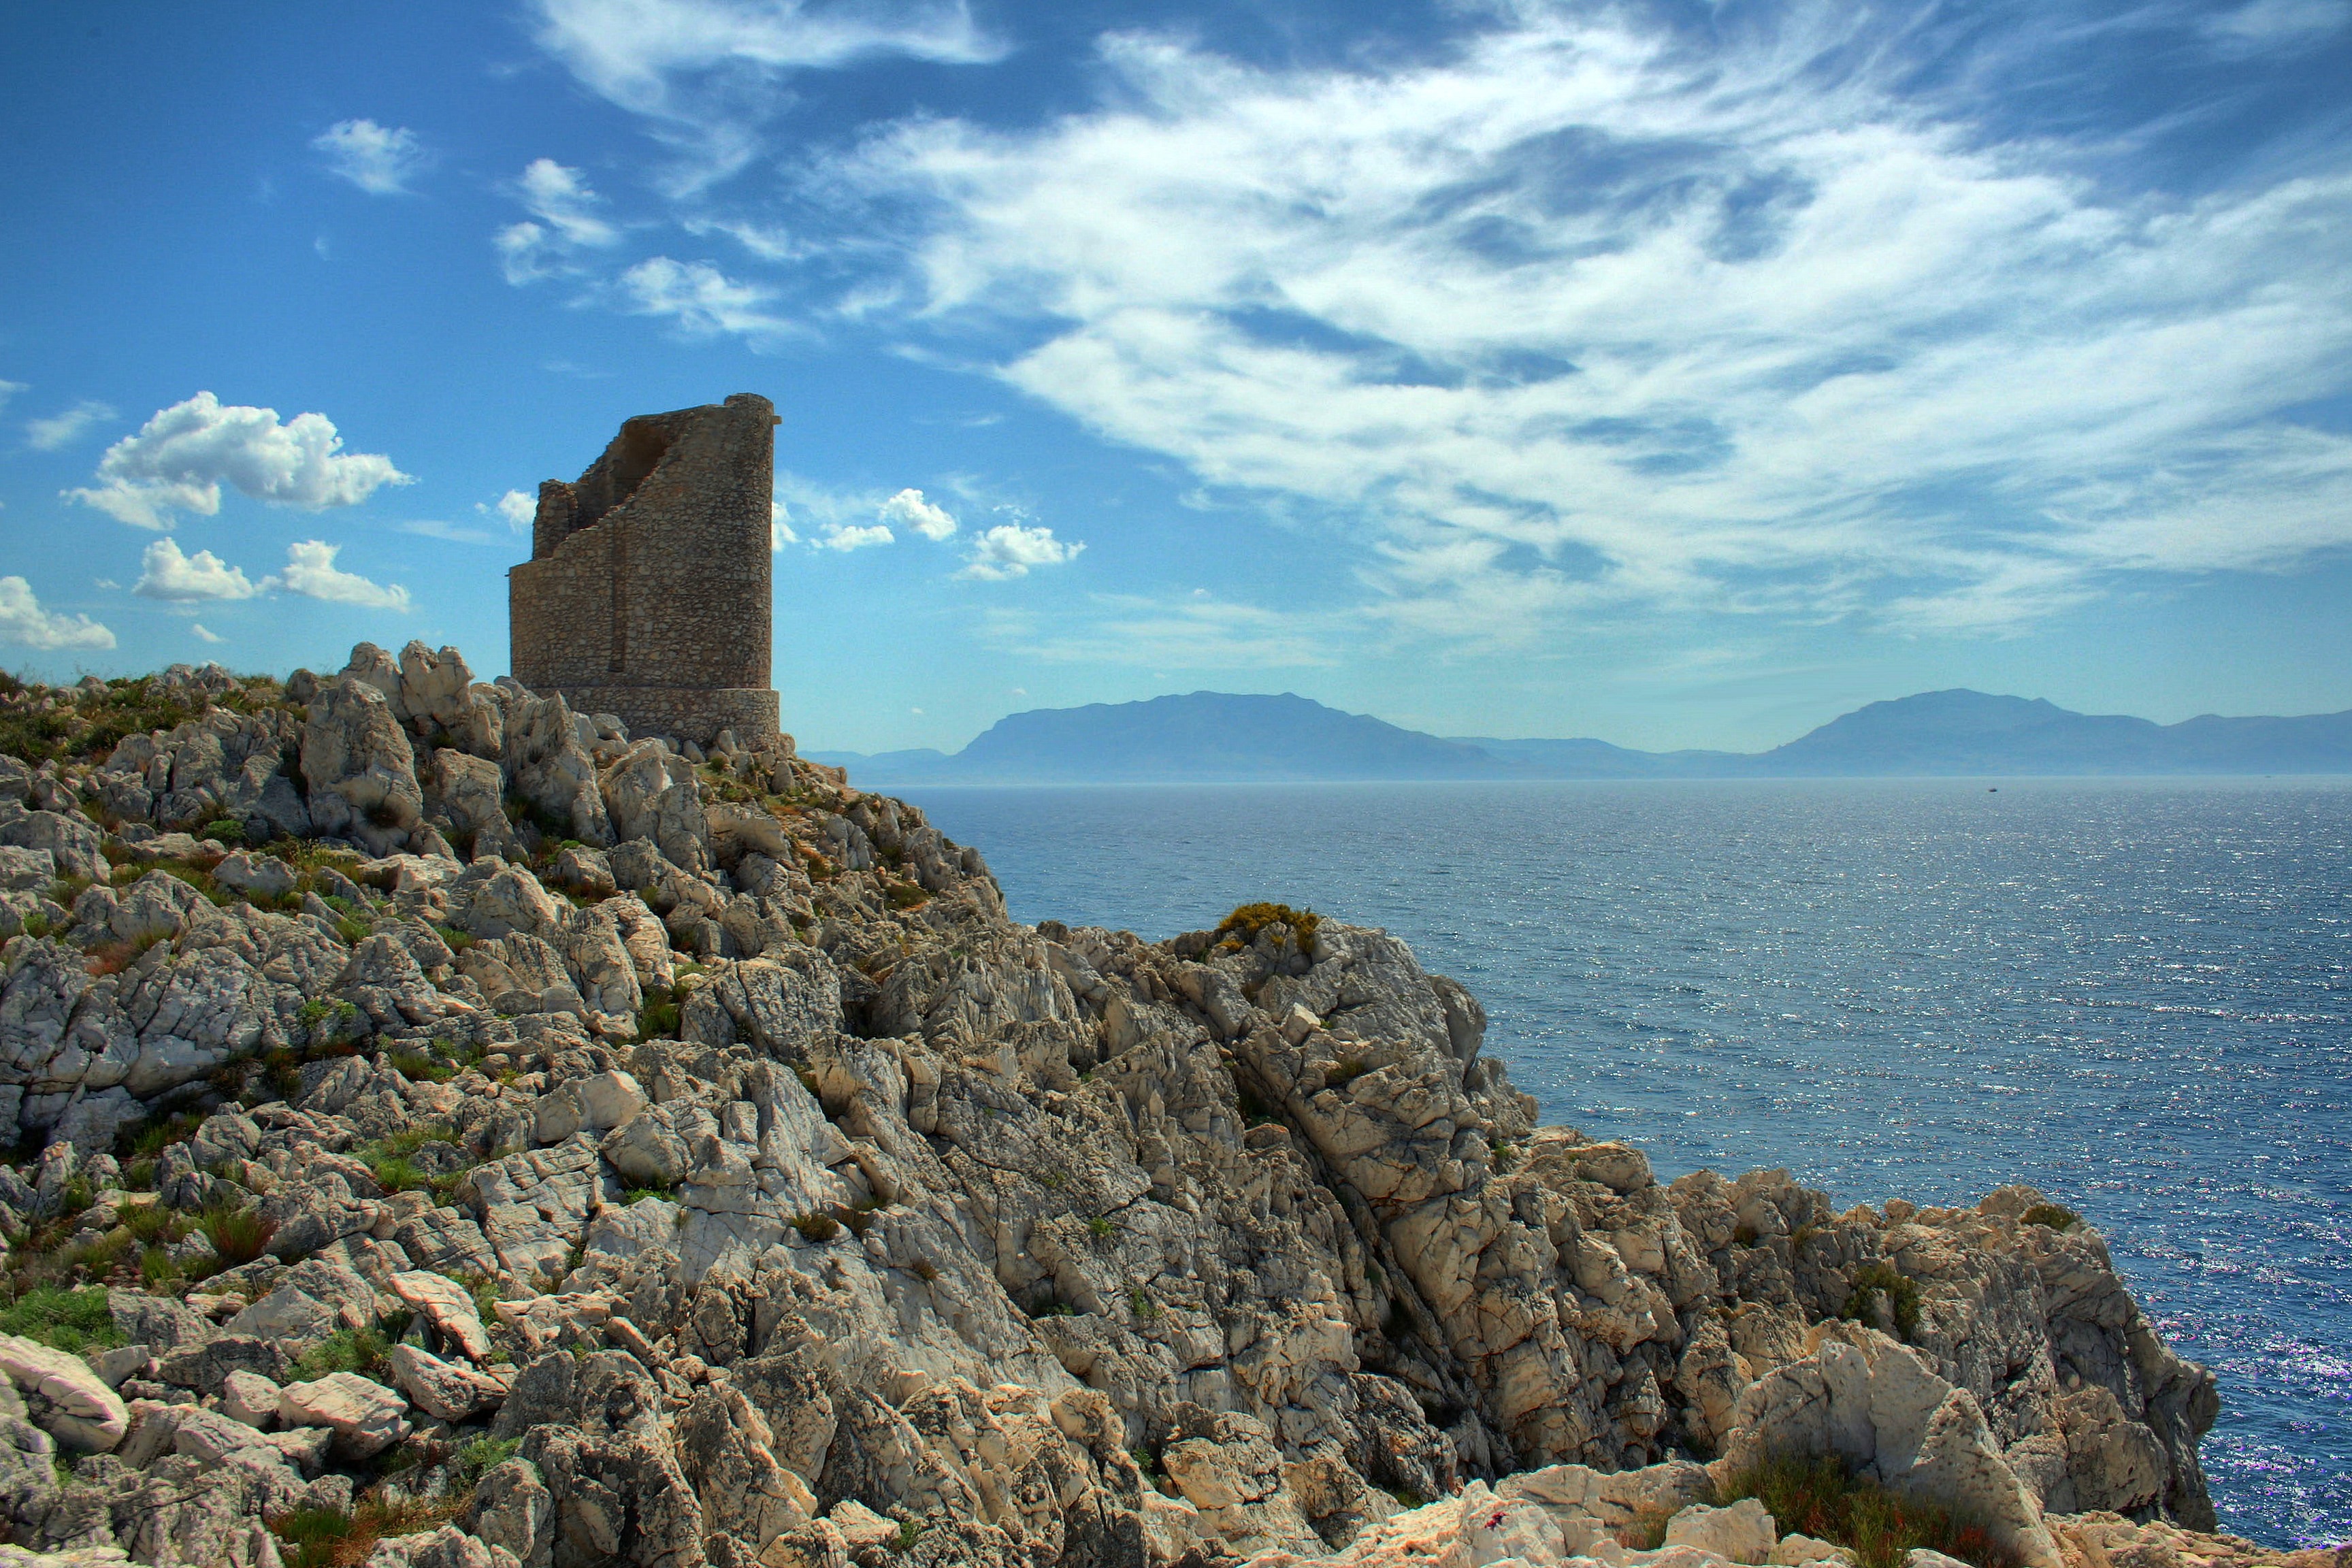
landscape, sea, coast, rock, ocean, horizon, mountain, shore, vacation, formation, cliff, mediterranean, tower, bay, stack, terrain, hdr, rocky coast, cape